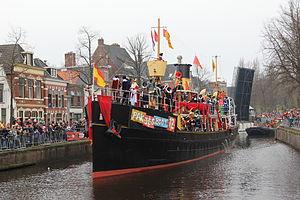
La Saint-Nicolas est une fête mettant en scène Nicolas de Myre, dit Saint Nicolas, récompensant les bons comportements des enfants et son compagnon à l'allure menaçante, chargé de punir ceux qui n'ont pas été sages. C'est une tradition vivace dans plusieurs pays européens, qui se déroule le 6 décembre, ou le 19 décembre pour l'Église orthodoxe utilisant le calendrier julien.